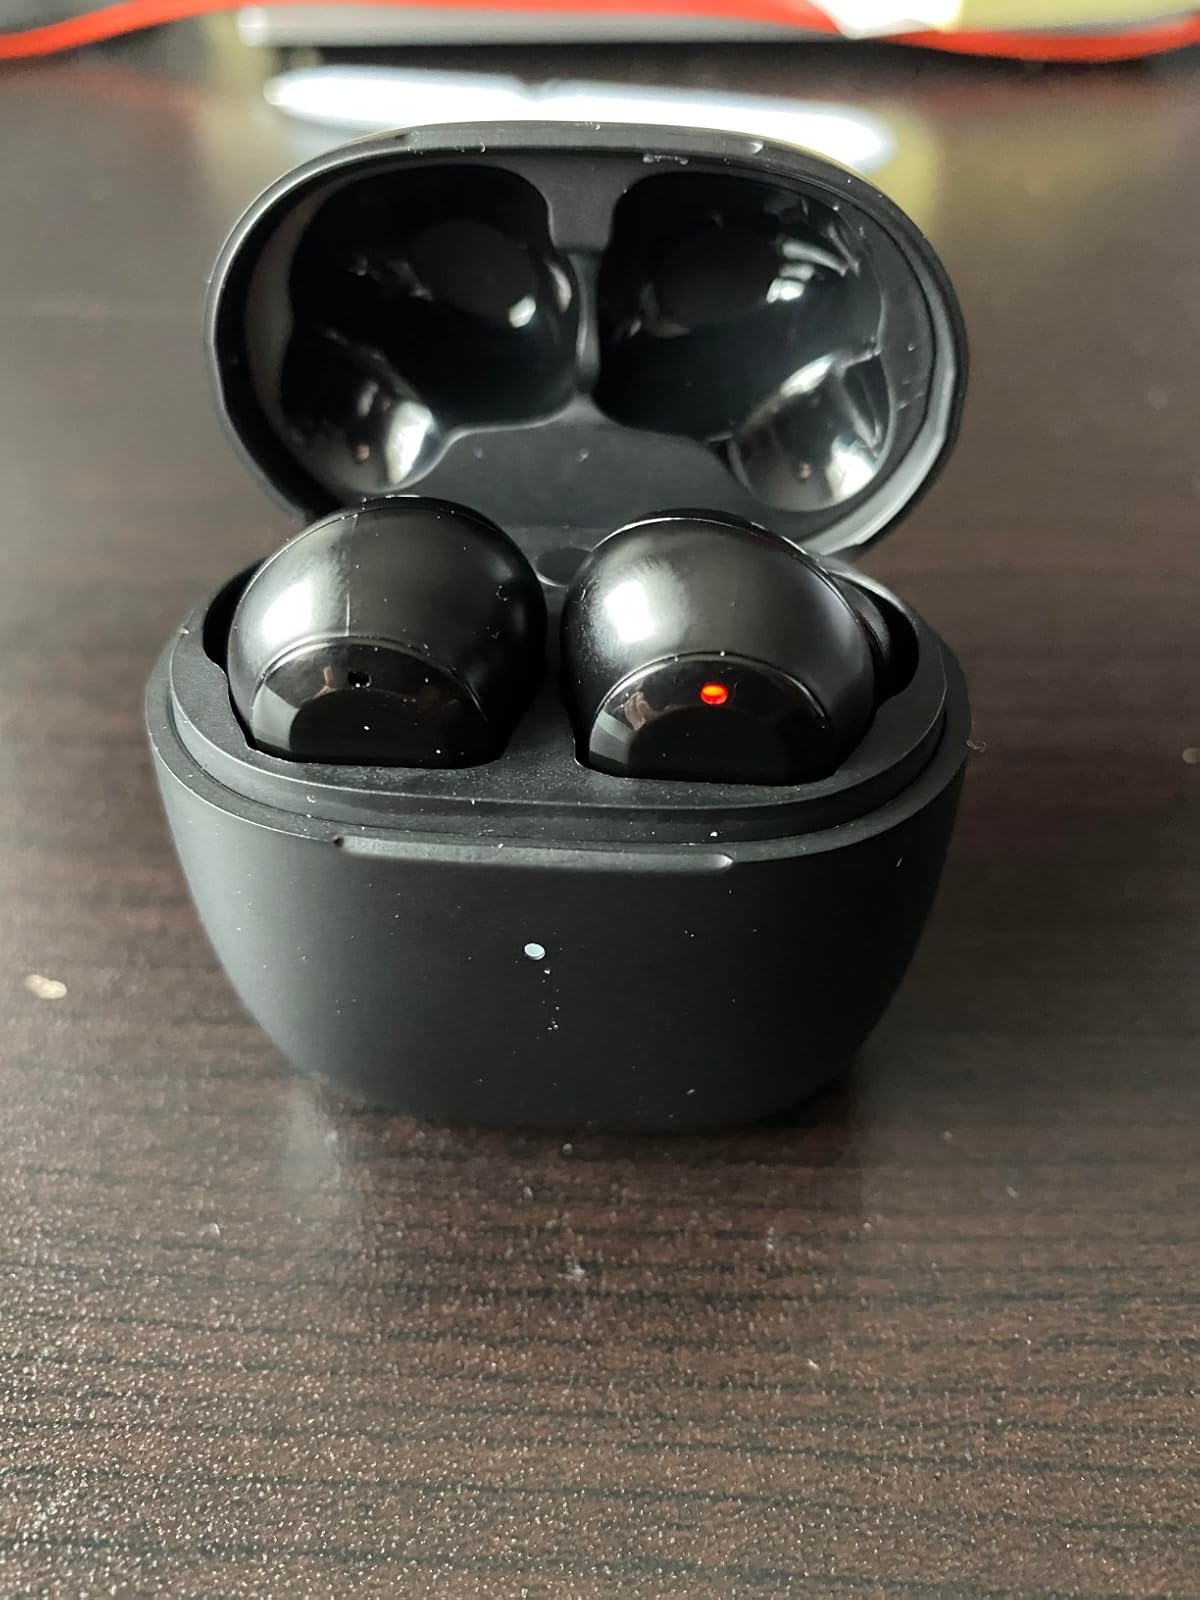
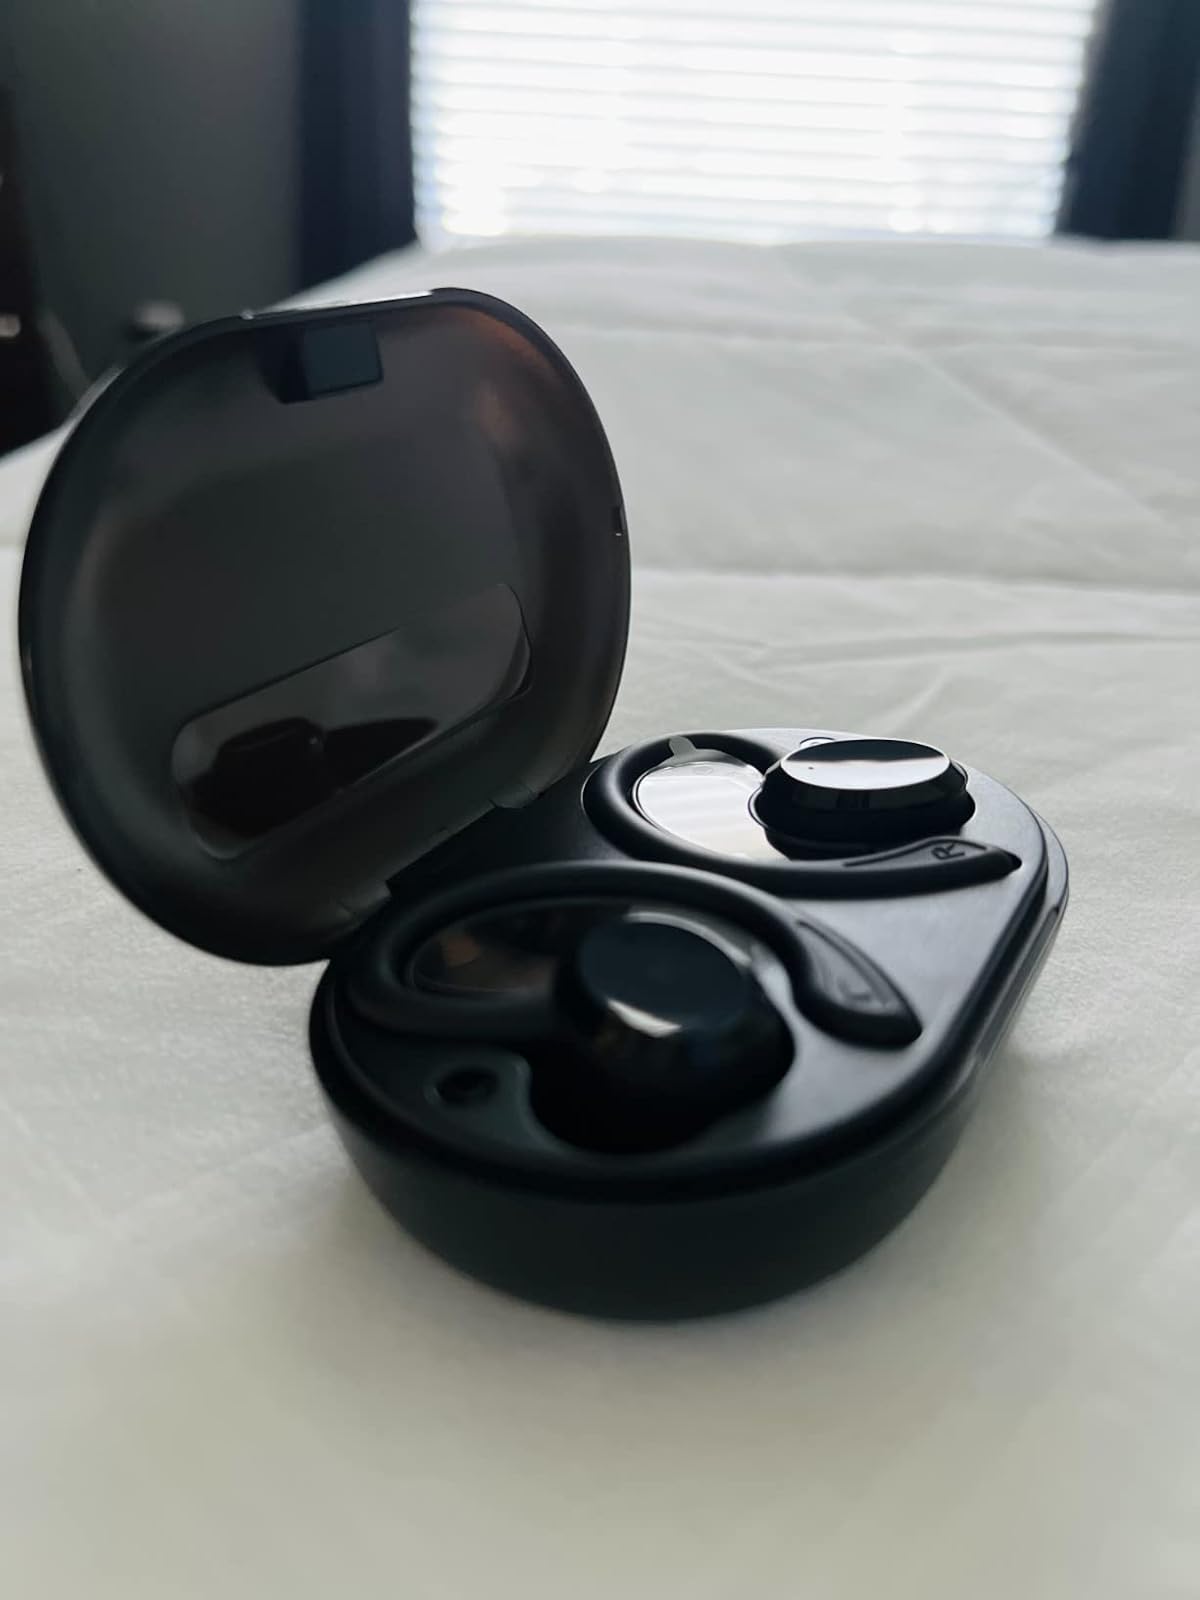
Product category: earbuds
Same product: no